LGBTQ rights in Brazil

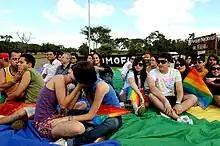
An anti-discrimination protest during the 2008 LGBT conference

The Federal Government of Brazil released in 2009 the National Plan of Promotion of the Citizenship and Human Rights of LGBT ("Plano Nacional de Promoção da Cidadania e Direitos Humanos de LGBT"), a groundbreaking national plan to promote the rights of gays, lesbians, bisexuals and transgender people. The plan may also play an important role in the approval of a law which would criminalize homophobic acts. The plan is composed of 51 key policies developed in June 2008 at the National LGBT Conference.